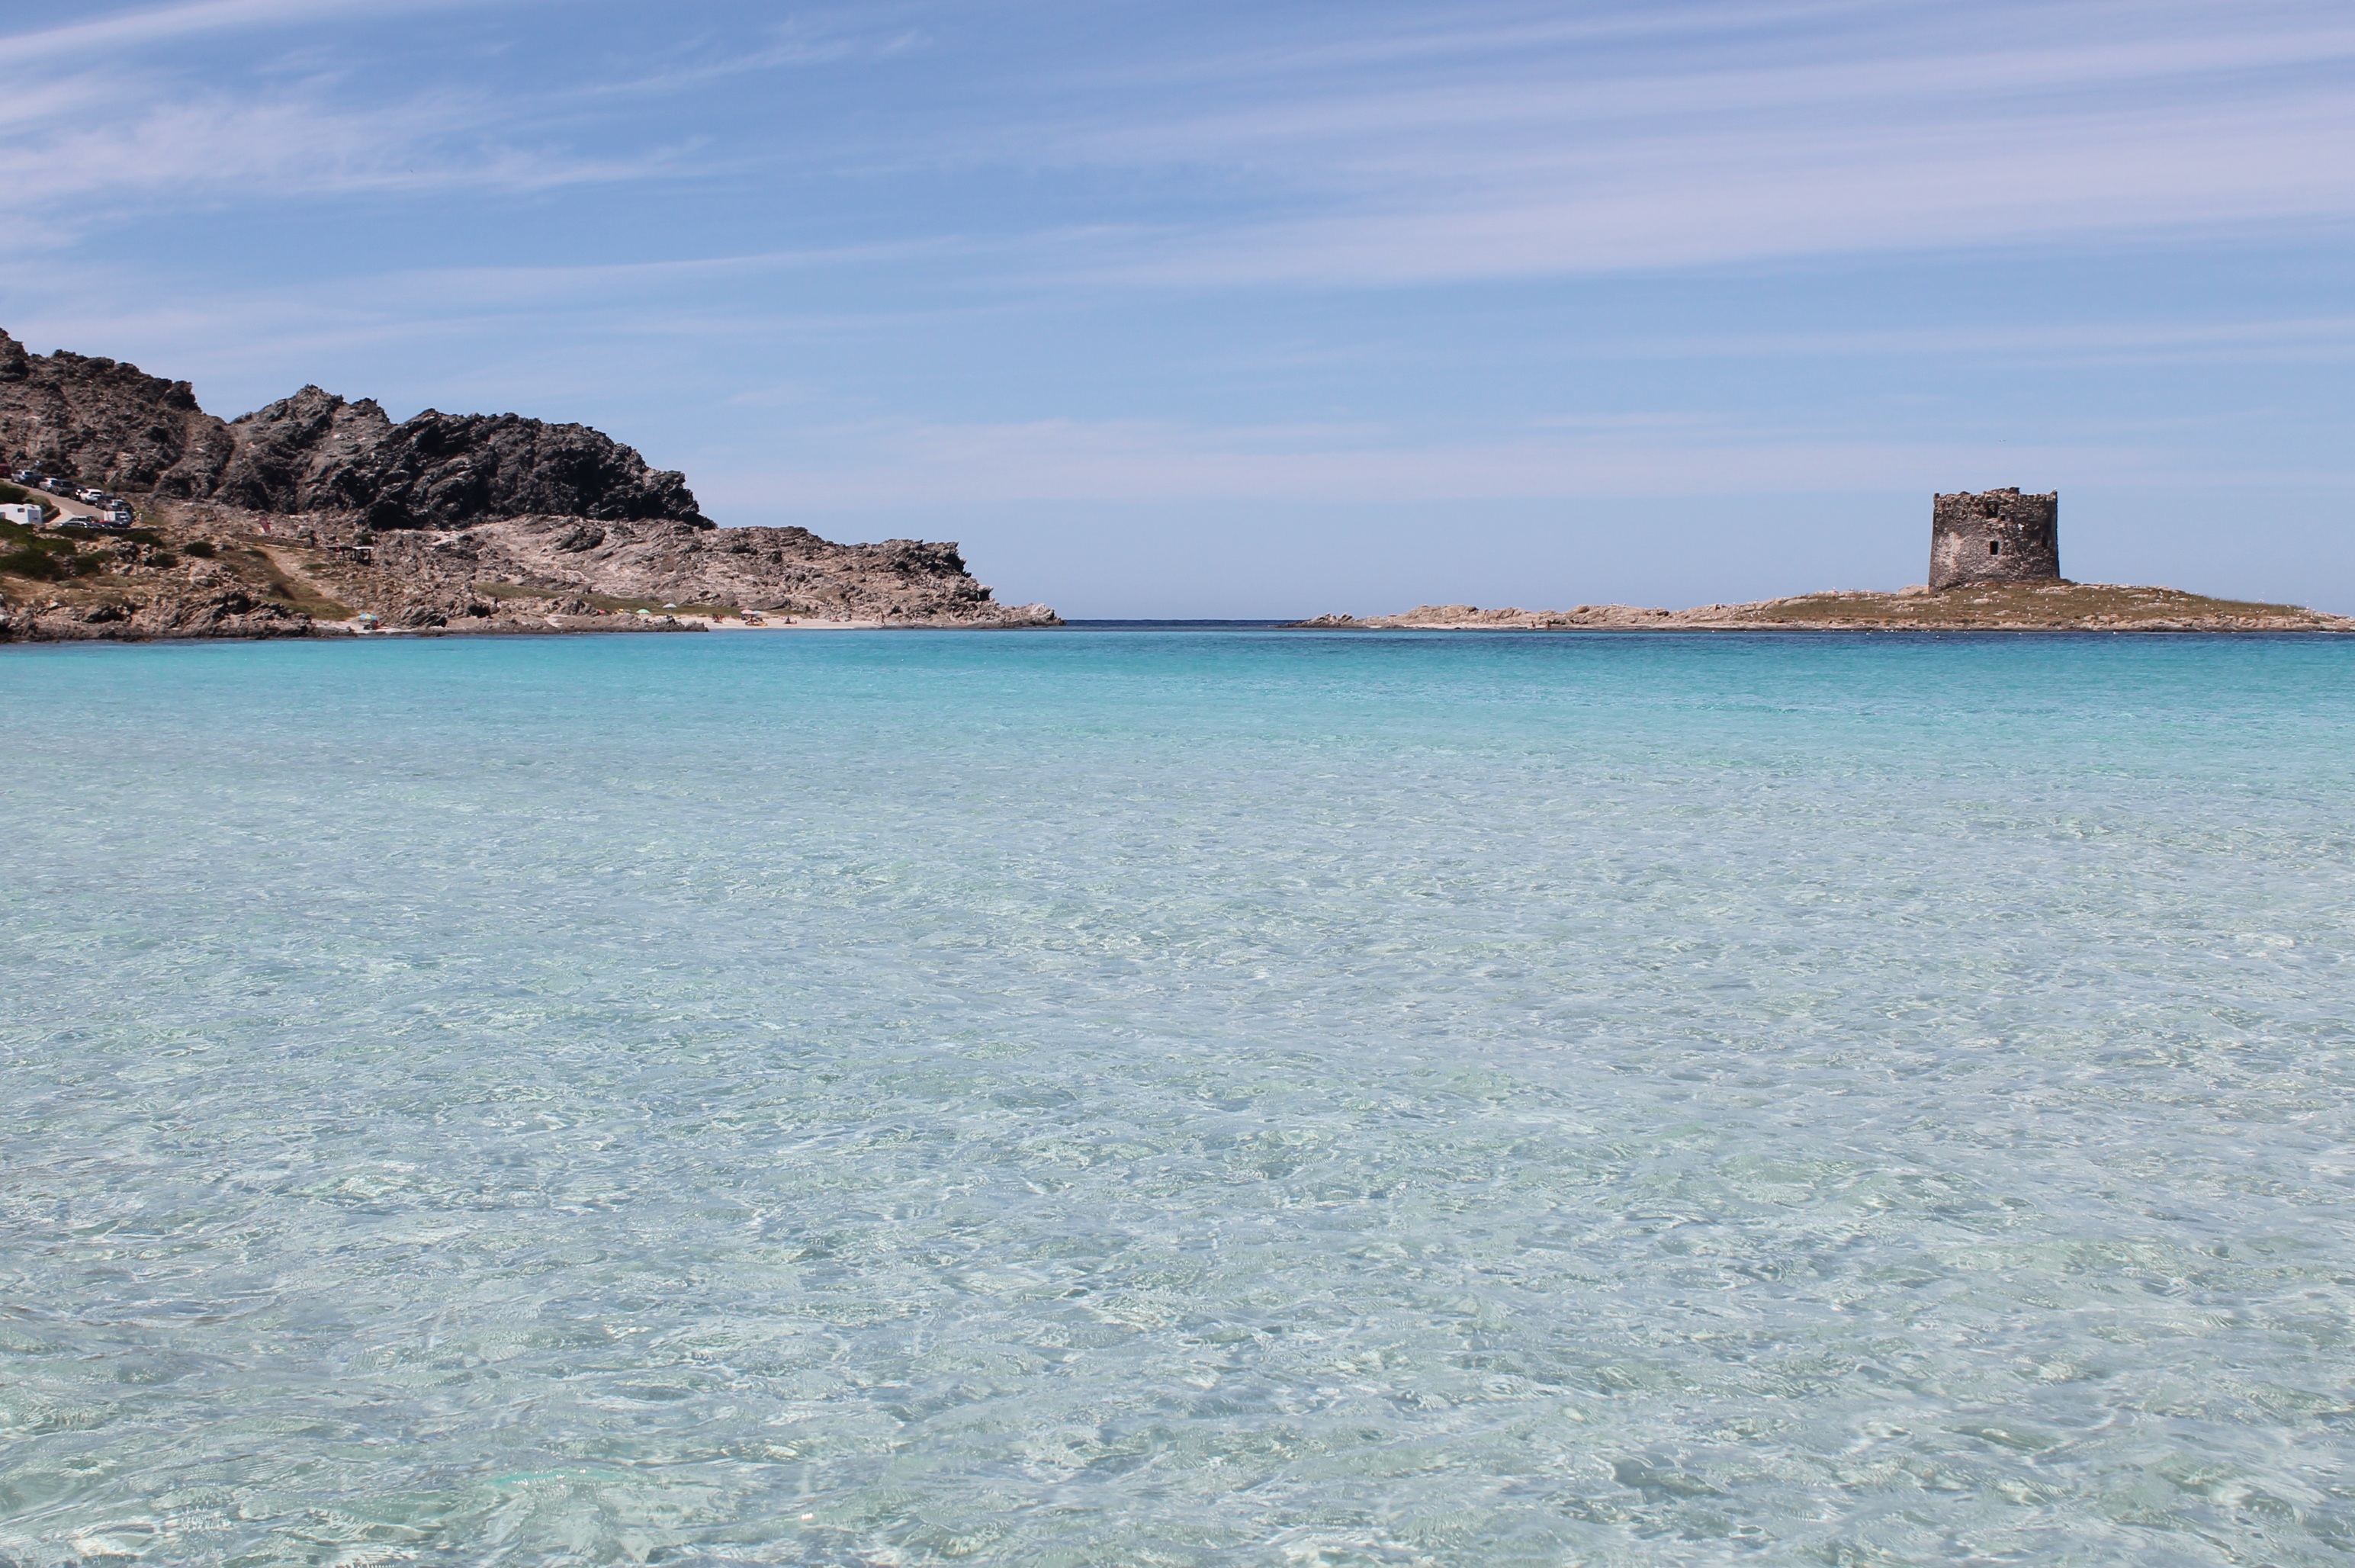
beach, sea, coast, sand, ocean, horizon, shore, vacation, cove, lagoon, bay, island, terrain, body of water, cape, islet, sardinia, an island